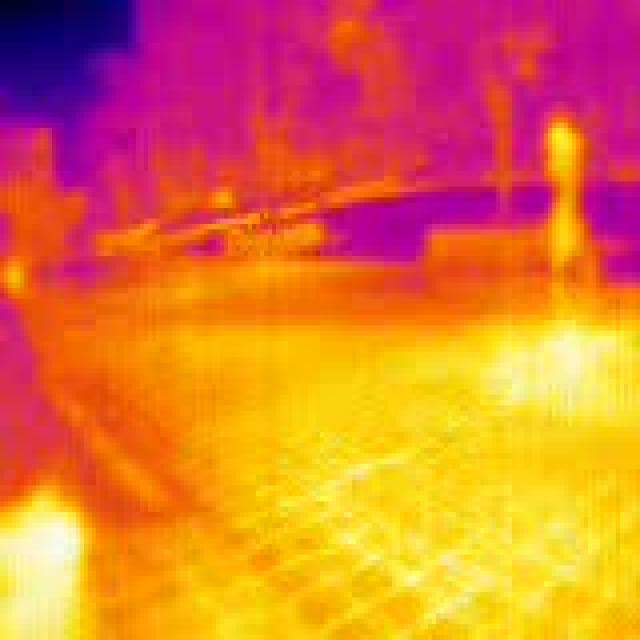
Detected objects:
label: person